Ashford School

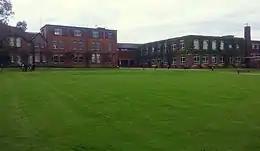
Ashford Senior School grounds

The school was founded in 1898 by Muriel Thimann, who opened a small women's school on Queens Road, Ashford. The school moved to Wellesley Road in 1903 and then to two houses on High Street in 1905 in order to extend the premises. In 1910, Anne Edwards bought the school and renamed it "the Modern High School for Girls". The school expanded into another adjacent house on High Street and then moved to bigger premises on East Hill in 1913. In 2005, it merged with Friars Prep School in Great Chart, and in 2006, boys were admitted in some year groups. Ashford School is now a fully co-educational school from the age of 3 to 18 offering boarding and day facilities. Mike Buchanan was first appointed the headmaster of Ashford School in February 2005.